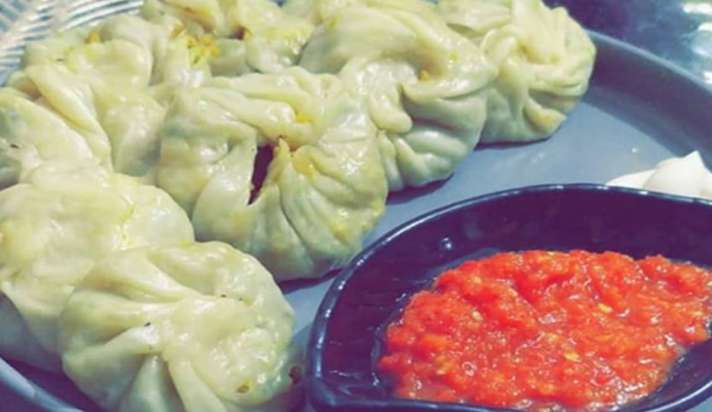
Dish: momos